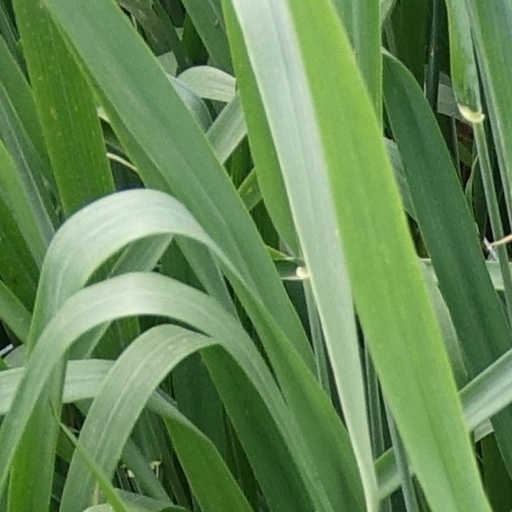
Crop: wheat